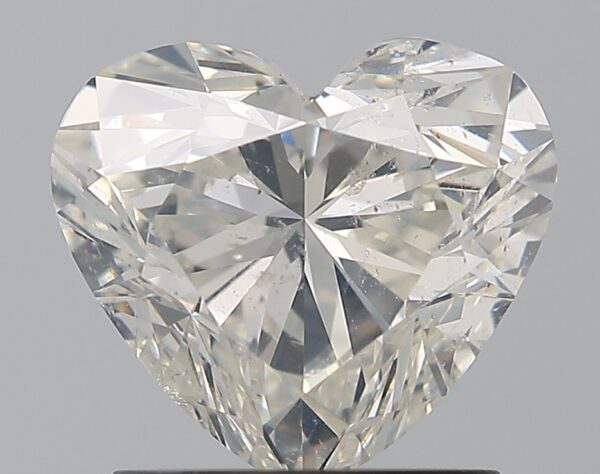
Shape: heart
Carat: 1.5
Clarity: SI2
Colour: I
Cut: EX
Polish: EX
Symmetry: EX
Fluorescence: N
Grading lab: GIA
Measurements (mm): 6.91 x 7.72 x 4.56